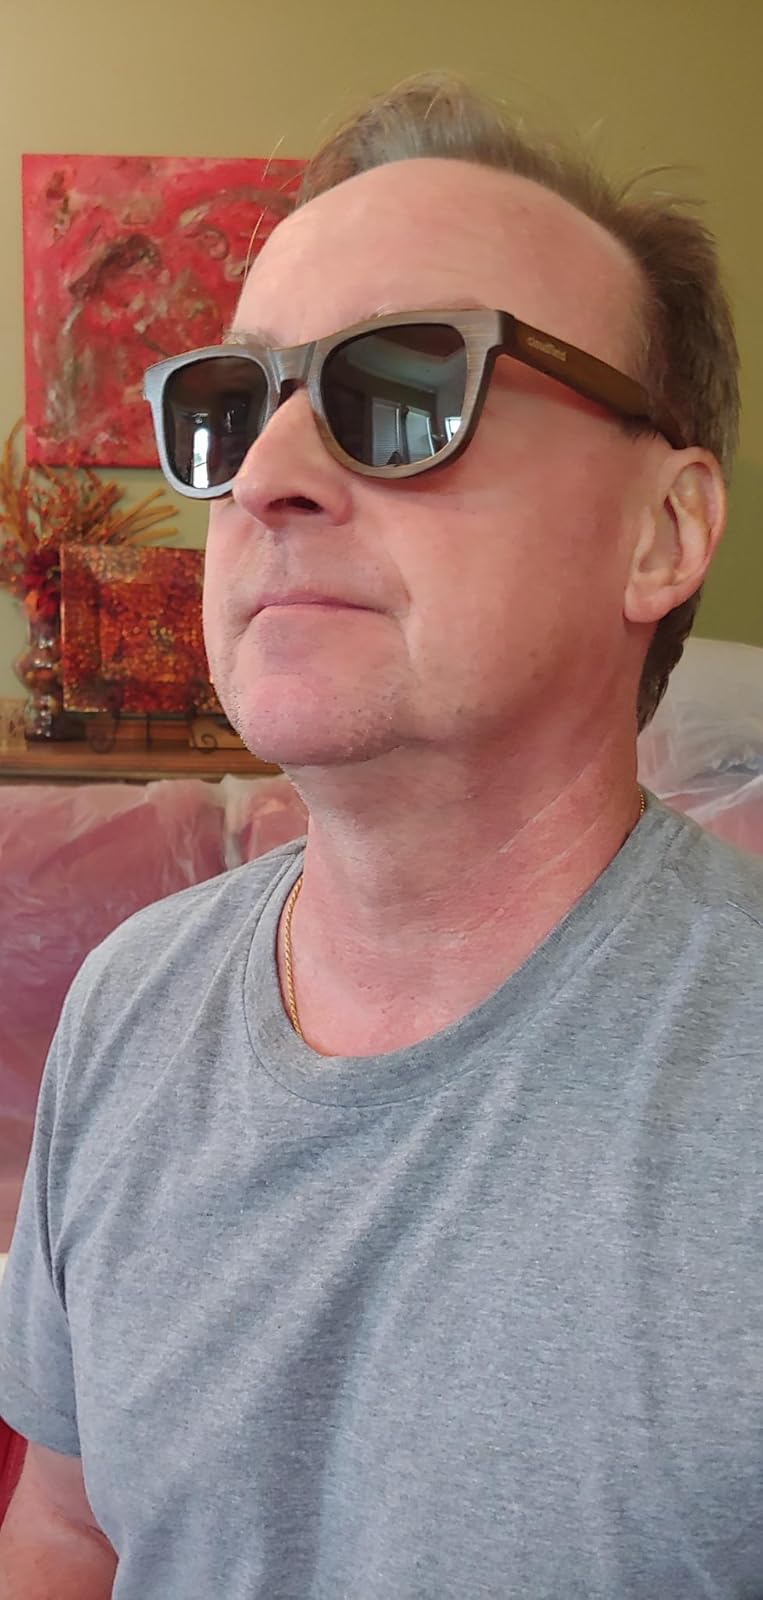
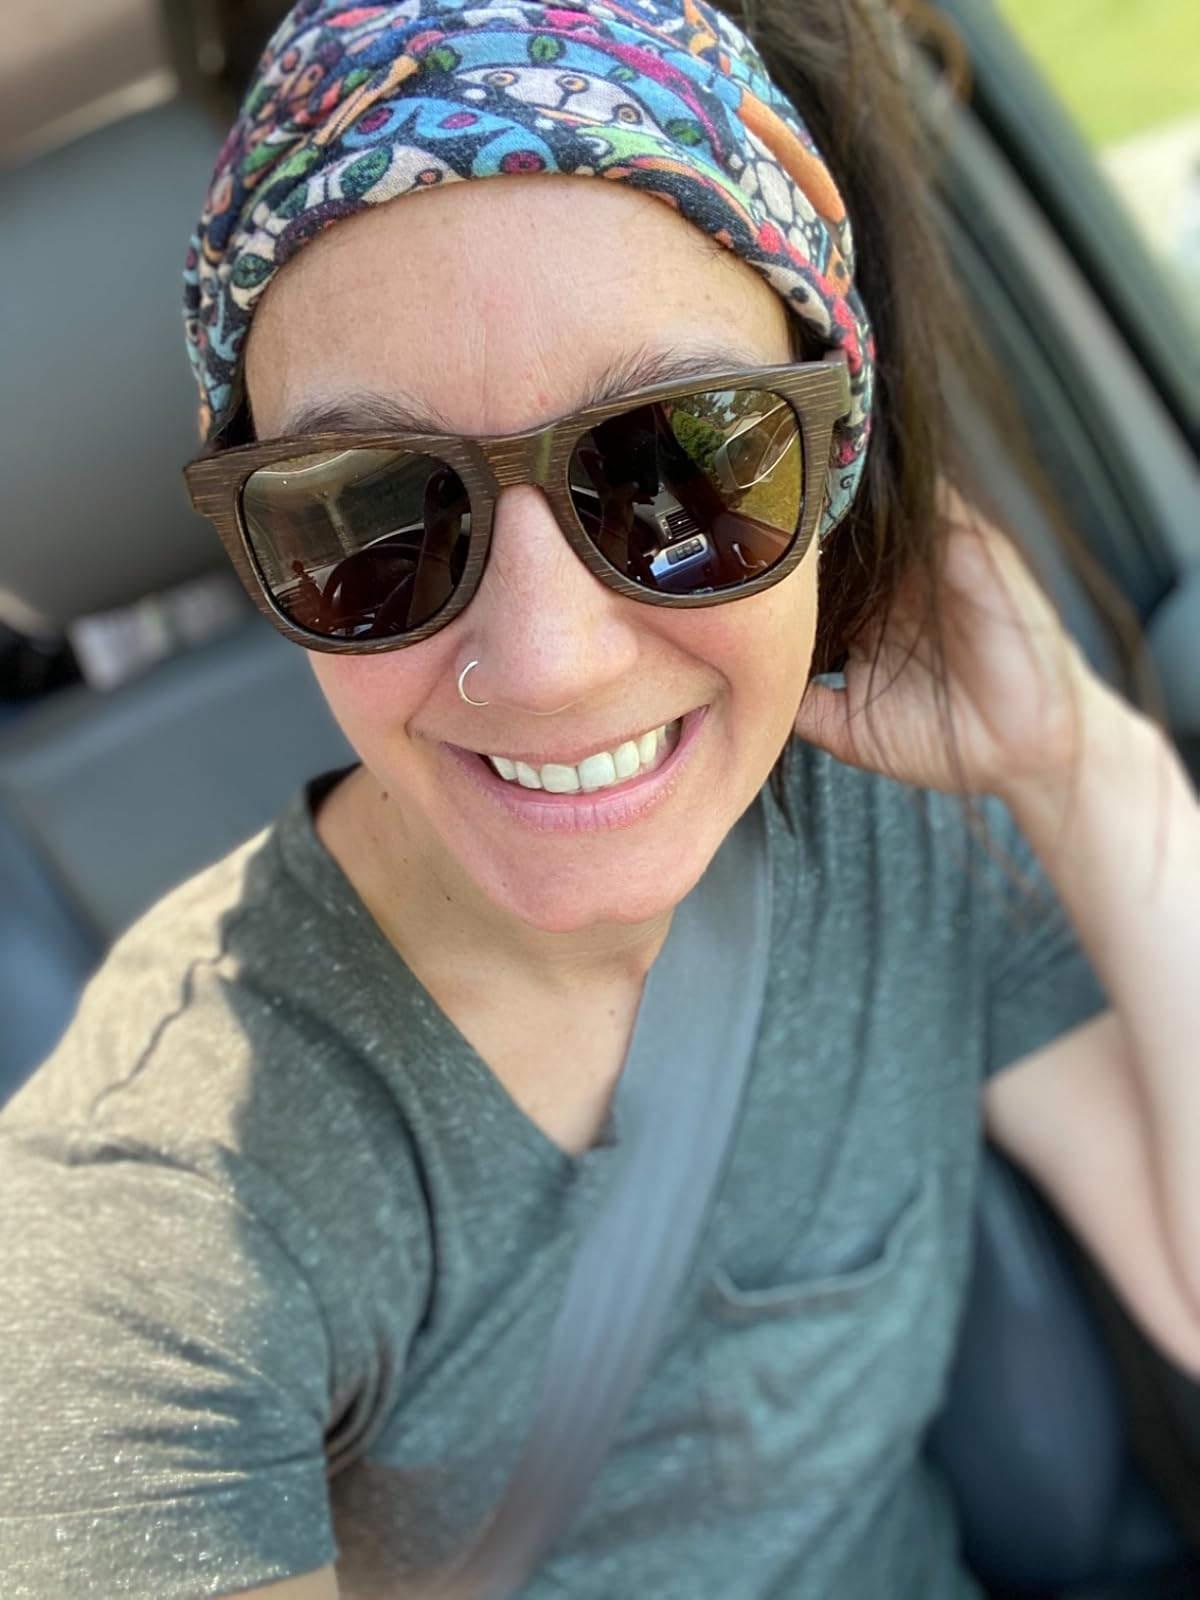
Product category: accessories_sunglasses
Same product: yes